Katin Reinhardt

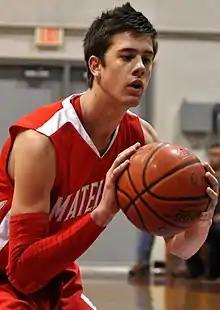
Reinhardt playing at Mater Dei in 2009

Reinhardt entered his senior year as one of the top rated high school players in the nation, being ranked the 43rd best player in his class by Rivals.com, 55th by Scout.com and 60th by ESPN. In January 2012, in a game against Christ the King High School of Middle Village, New York, Reinhardt hit nine three-pointers, tying the school record for three point field goals made in a single game established in 1994 by Miles Simon and Clay McKnight; he had a total of 35 points in that game, a season high. On March 24, 2012 Reinhardt scored 30 points in the Division I championship game against Sheldon High School, shooting 11/17 from the field (6/12 on three-pointers). Mater Dei won the Division I championship, Reinhardt's second state title. Reinhardt averaged 18.6 points per game in his senior year.